Palestinian freedom of movement

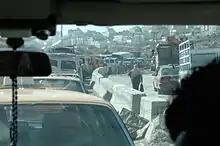
Kalandia checkpoint, August 2004

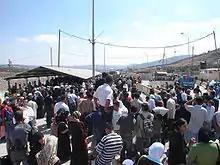
Huwwara checkpoint, south of Nablus.

Restrictions on the movement of Palestinians in the Israeli-occupied territories by Israel is an issue in the Israeli–Palestinian conflict. According to B'Tselem, following the 1967 war, the occupied territories were proclaimed closed military zones. In 1972, general exit orders were issued allowing residents of those territories to move freely between the West Bank, Israel and the Gaza Strip. Following the First Intifada by 1991, the general exit orders were revoked, and personal exit permits were required. According to B'Tselem, a measure of overall closure of the territories was enacted for the first time in 1993, and would result in total closures following rises in Palestinian political violence.